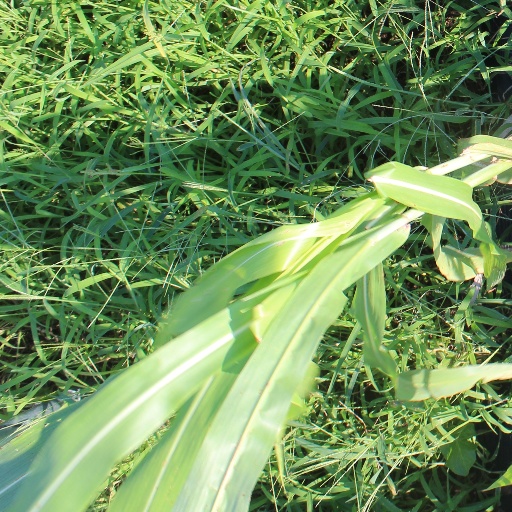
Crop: sorghum